Erkelenz

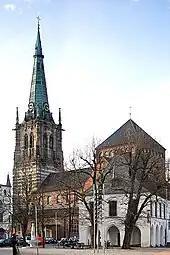
Early spring at the Erkelenz Market. View of St. Lambert's Church and the Old Town Hall.

Erkelenz is a town in the Rhineland in western Germany that lies southwest of Mönchengladbach on the northern edge of the Cologne Lowland, halfway between the Lower Rhine region and the Lower Meuse. It is a medium-sized town (over 44,000) and the largest in the district of Heinsberg in North Rhine-Westphalia.